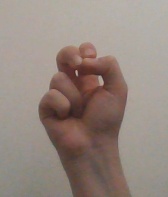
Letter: gaaf